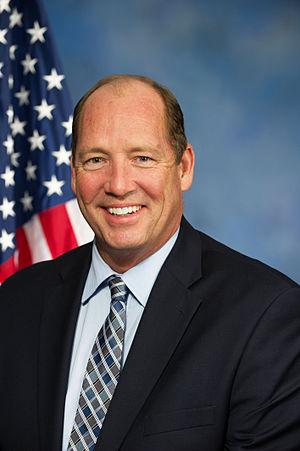
Theodore Scott Yoho dit Ted Yoho, né le 13 avril 1955 à Minneapolis, est un homme politique américain. Membre du Parti républicain, il est élu à la Chambre des représentants des États-Unis pour le troisième district congressionnel de Floride depuis 2013.
Depuis 2013, l'État de Floride dispose de 27 représentants à la Chambre des représentants des États-Unis.